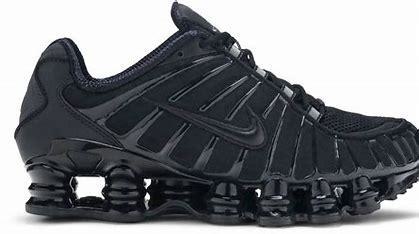
Brand: Nike
Model: Shox TL